Vehicle inspection

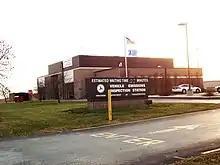
Wisconsin vehicle emissions inspection station

Under the Clean Air Act (1990), states are required to implement vehicle emission inspection programs in metropolitan areas whose air quality does not meet federal standards. The specifics of those programs vary from state to state. Some states, including Florida, Kentucky and Minnesota, have discontinued their testing programs in recent years with approval from the federal government.